Snow Storm: Steam-Boat off a Harbour's Mouth

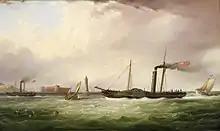
The Paddle Steamer "Ariel", painted by Samuel Walters in 1831

Turner had investigated the interactions between nature and the new technology of steamboats in at least five paintings in the previous decade. Throughout his career, Turner engaged with issues of urbanism, industry, railroads and steam power. The paddle steamer ""Ariel"" was formerly called the ""Arrow"", being built in 1821–22. In 1837 she was acquired by the Admiralty and renamed ""Ariel"", and was used as the Dover packet up to 1846.